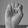
ASL letter: E